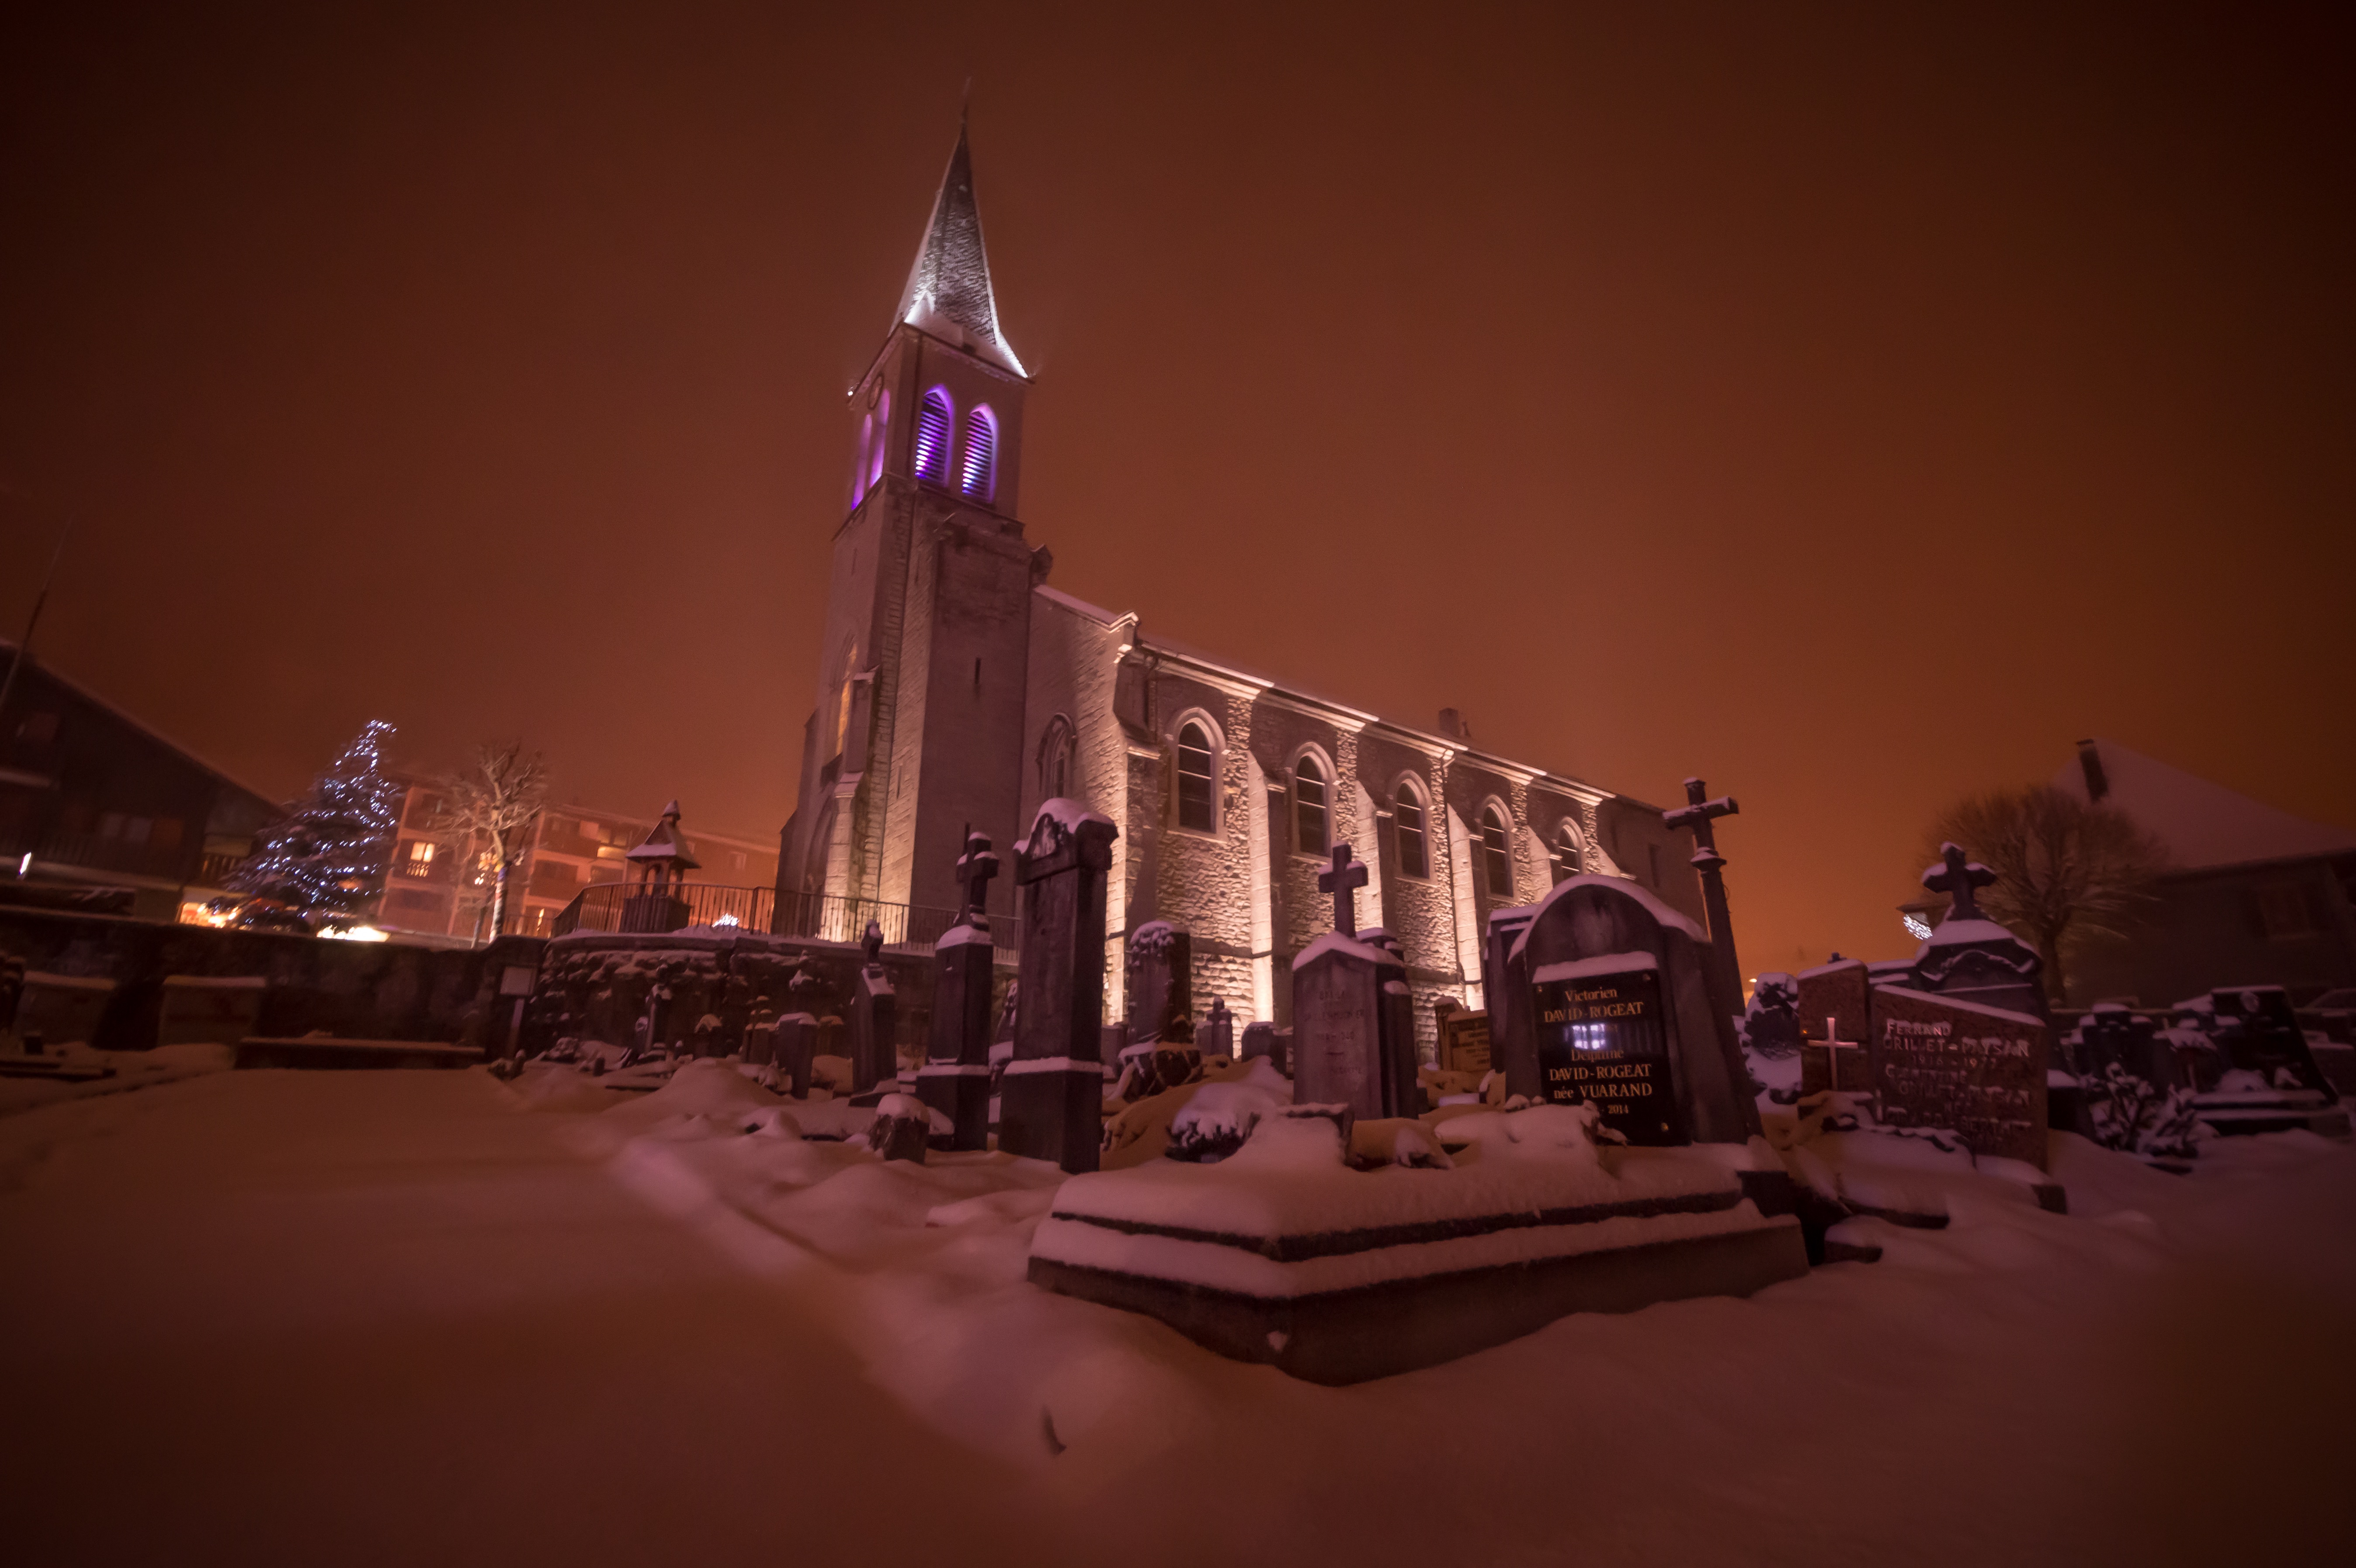
light, night, evening, darkness, lighting, christmas decoration